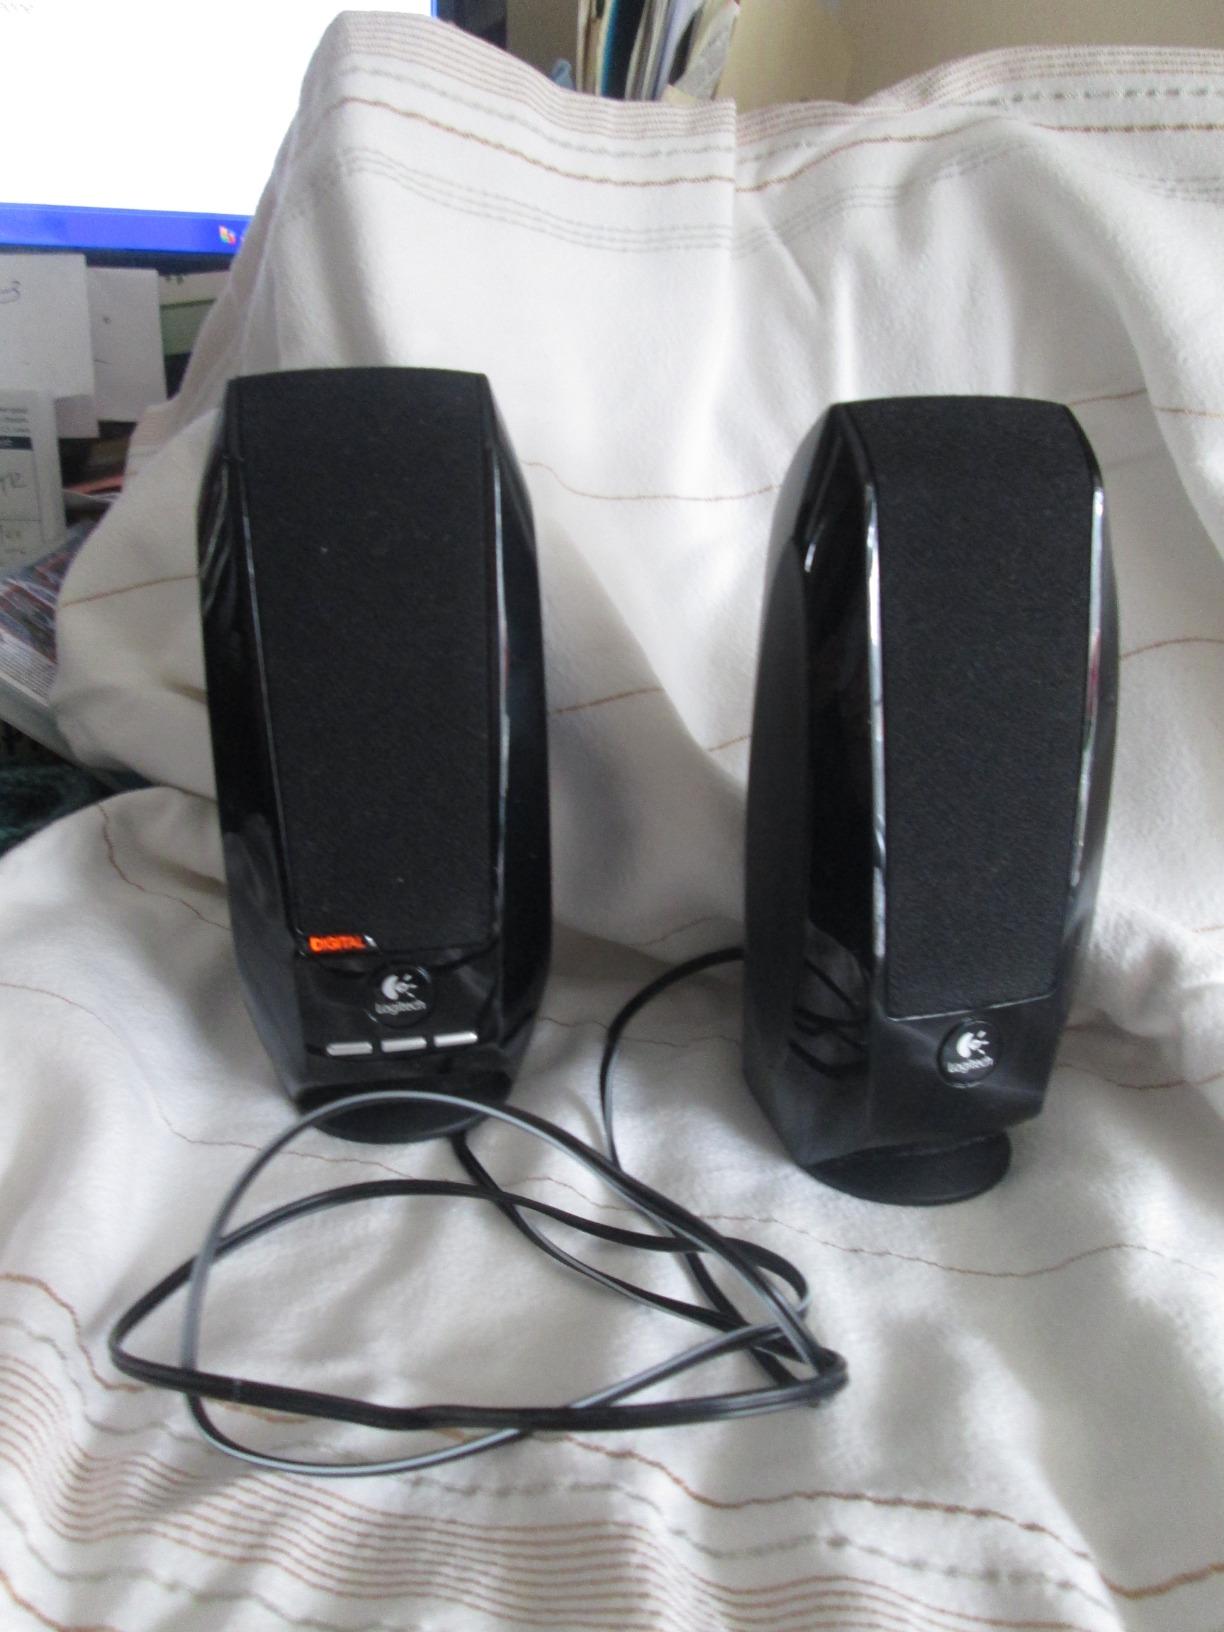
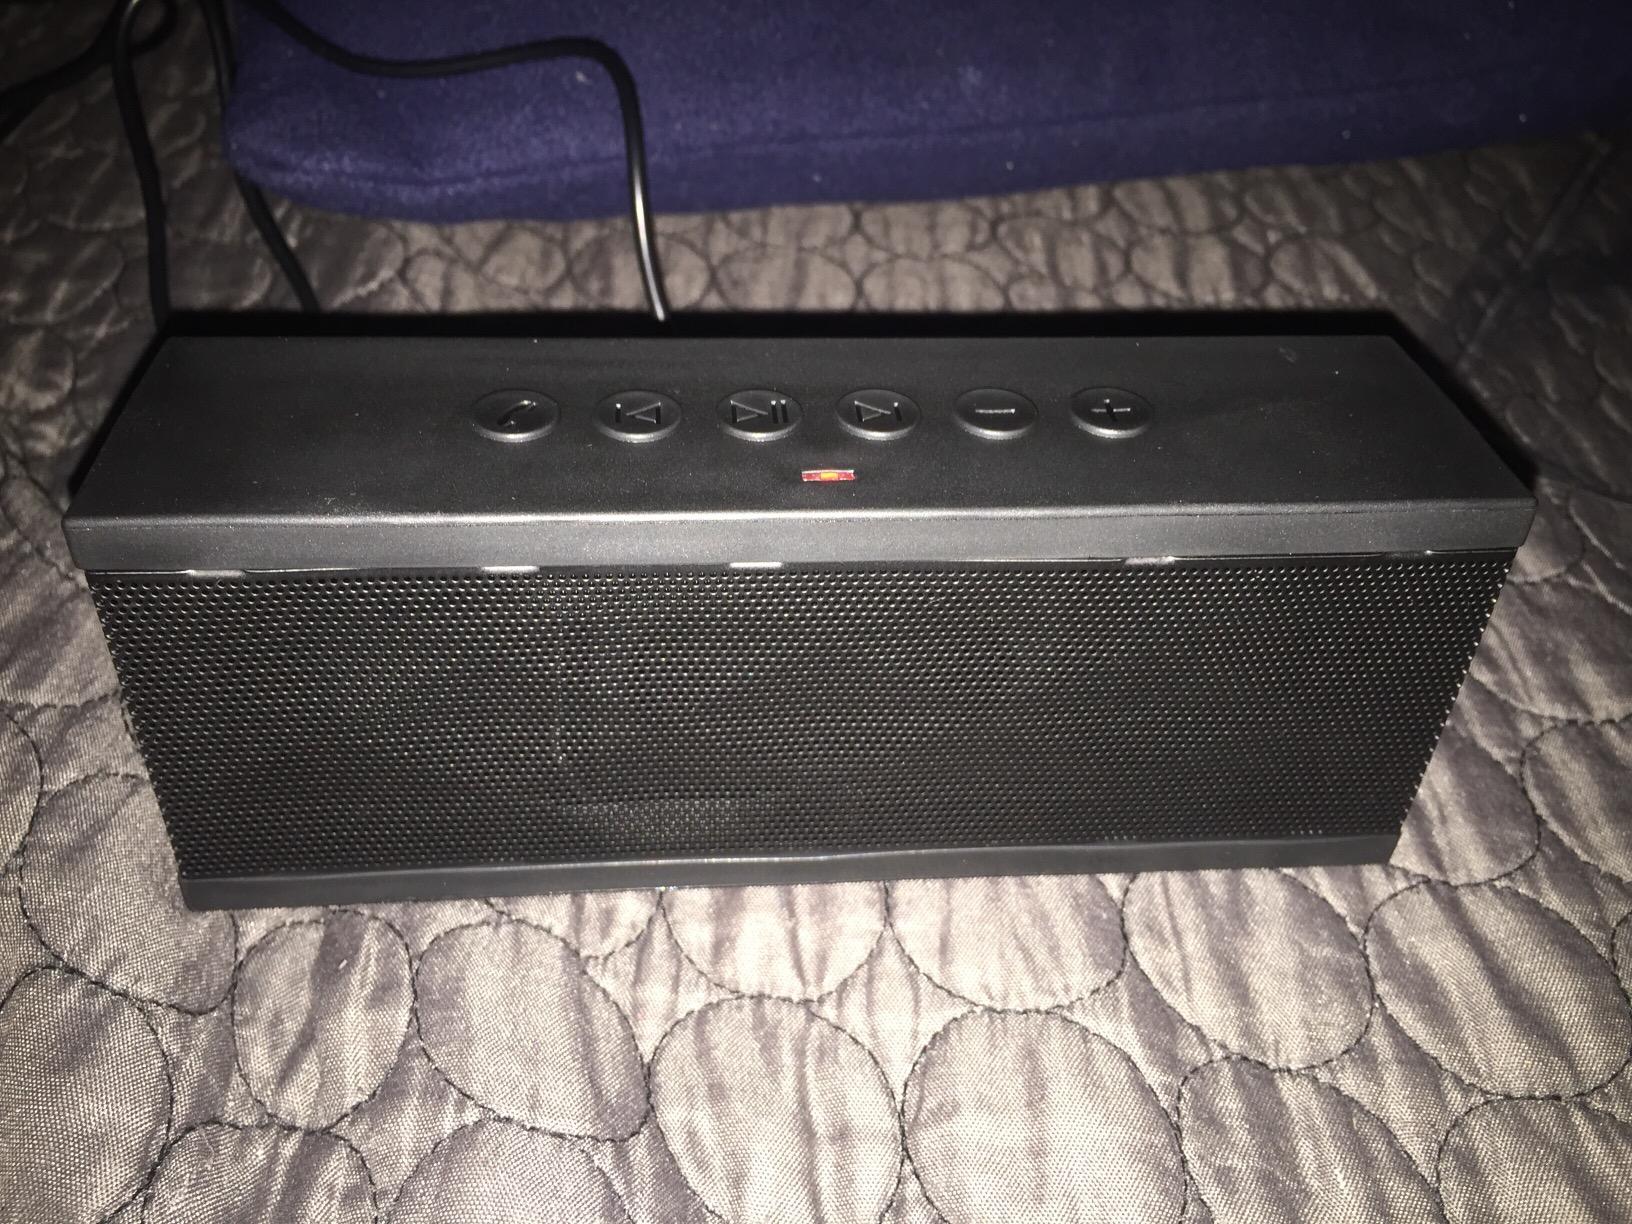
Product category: speaker
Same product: no